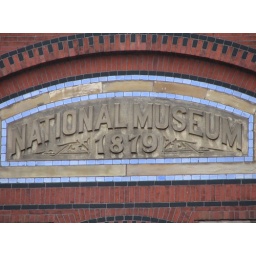
above the entrance to the Smithsonian &amp;quot;castle&amp;quot; the orginial building and its original purpose proclaimed. Briliiant blue tile.